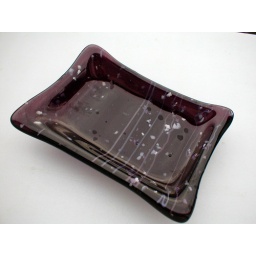
In deep plum with gray and white frit and stringers.  Available in Willowglass' Etsy shop.